Feeling Sorry for Celia

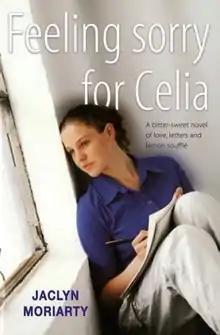
First edition

Feeling Sorry for Celia is a young adult novel by Jaclyn Moriarty. It was first published in 2000 by Pan Macmillan. The story is told in a series of letters.